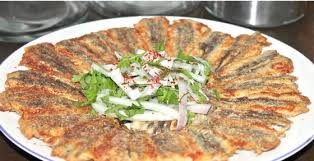
Yemek: hamsi